Juan Martín Cabezalero

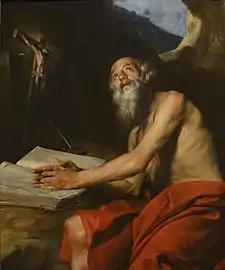
Saint Jerome

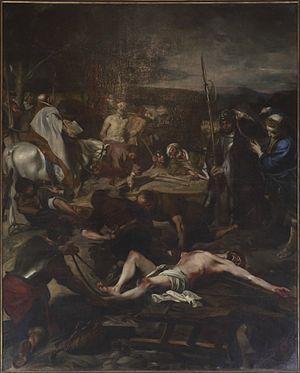
The Crucifixion

Juan Martín Cabezalero (August 1645, in Almadén – 24 June 1673, in Madrid) was a Spanish Baroque painter.